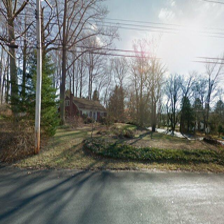
Label: streetView